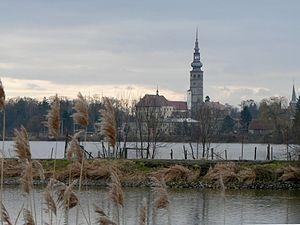
Tovačov est une ville du district de Přerov, dans la région d'Olomouc, en Tchéquie. Sa population s'élevait à 2 475 habitants en 2018.